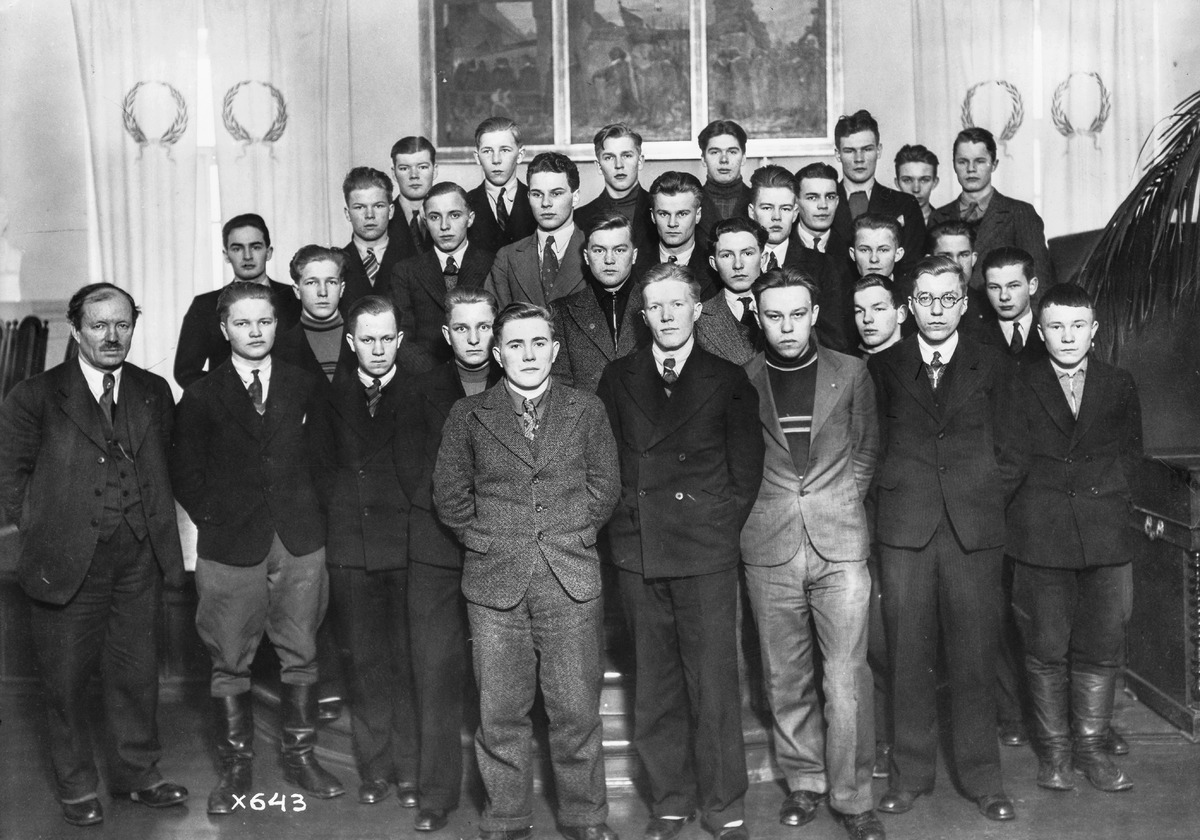
Oulun lyseon abiturientit vuonna 1936
Oulu lyceum's candidates for the matriculation examination in 1936
sisällön kuvaus: Oulun lyseon abiturientit 25.2.1936. content description: Oulu lyceum's candidates for the matriculation examination on February 25, 1936.
Vuosi: 1936
Paikka: Suomi, Oulu, Suomi, Pohjois-Pohjanmaa, Oulu
Aiheet: Oulun lyseo; ryhmäkuva; lyseot; abiturientit; ylioppilastutkinto; lyceums; candidates for the matriculation examination; Oulu lyceum